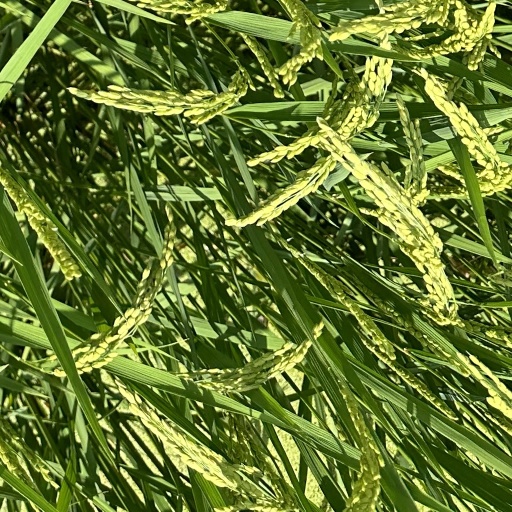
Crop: rice